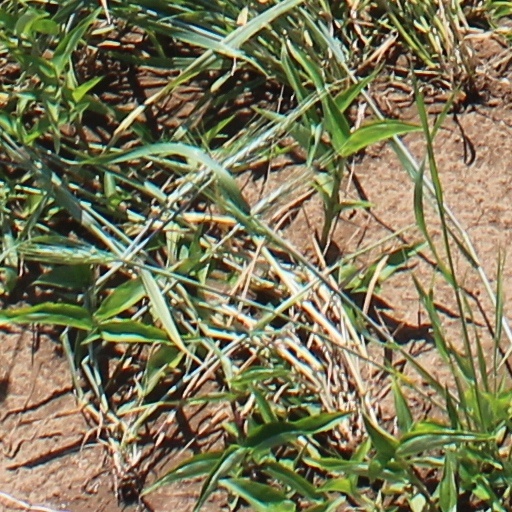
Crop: wheat